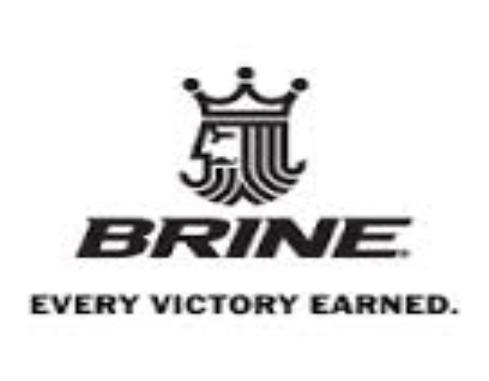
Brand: brine
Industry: Clothes